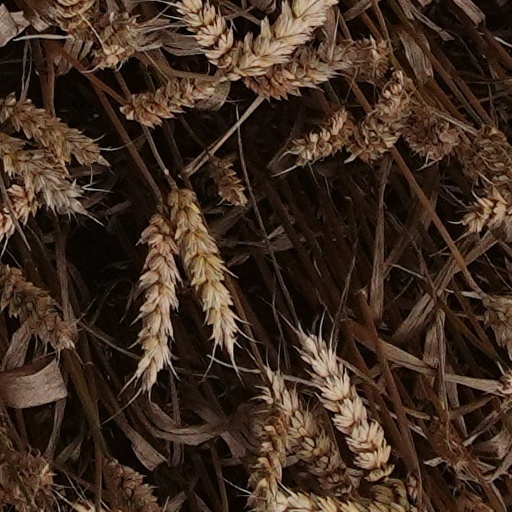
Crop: wheat